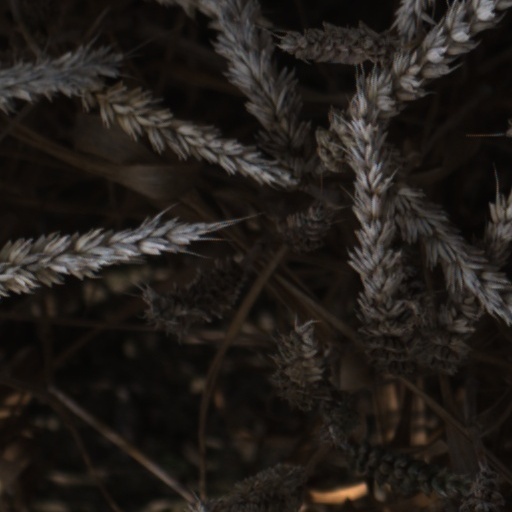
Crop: wheat